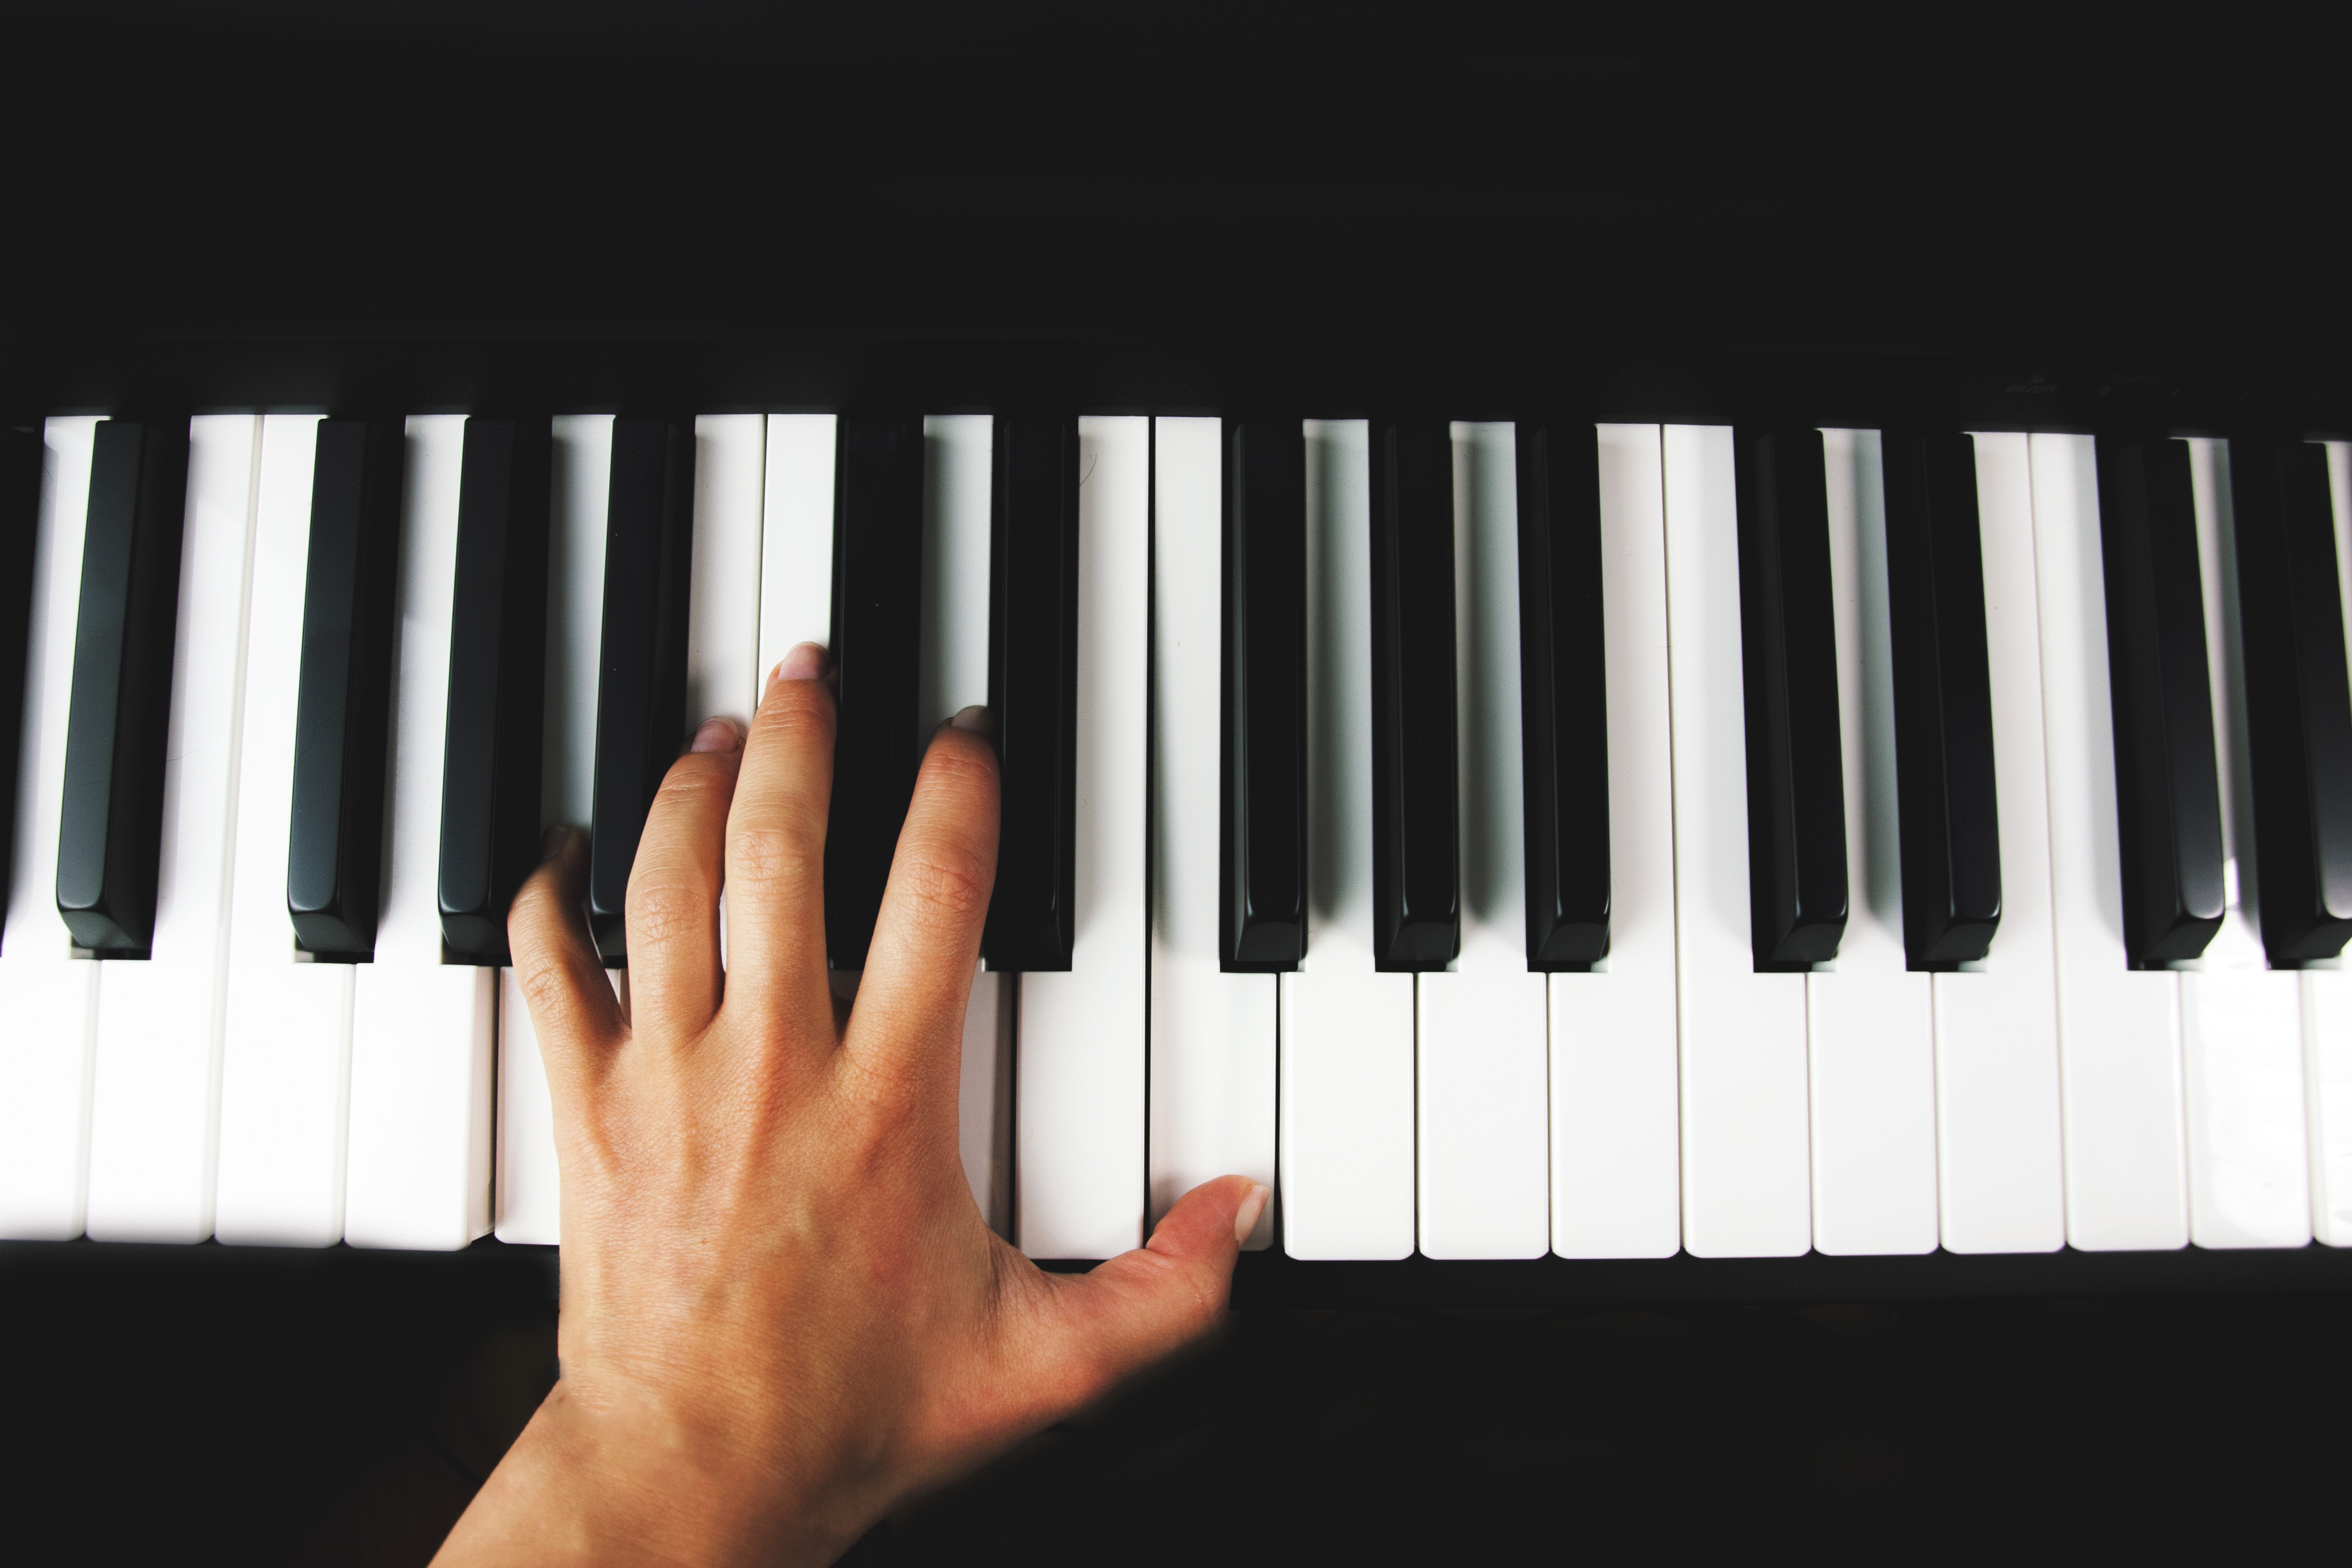
piano, musical instrument, keyboard, musical keyboard, electronic instrument, technology, electronic device, digital piano, pianet, black and white, electronic musical instrument, hand, electric piano, musical instrument accessory, finger, pianist, electronic keyboard, player piano, nail, organ, Keyboard bass, Yamaha p 120, musician, synthesizer, music, monochrome photography